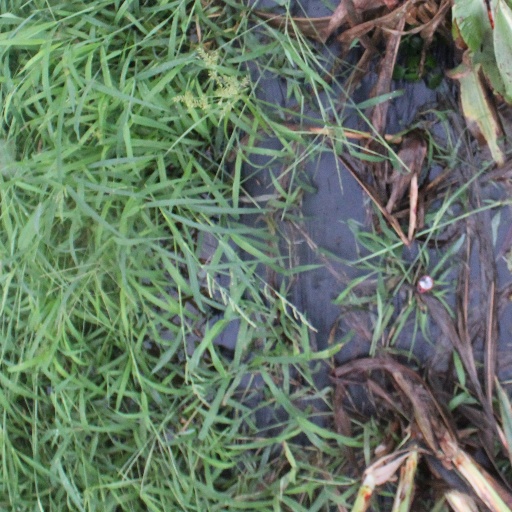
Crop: sorghum